Nadia Coolen

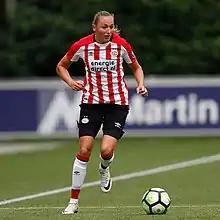
Coolen with PSV in 2018

Nadia Coolen (born 17 August 1994) is a Dutch football forward who plays for OH Leuven.